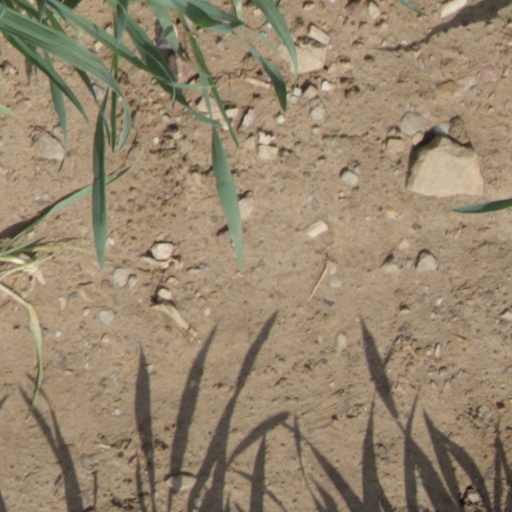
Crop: wheat